Kalloori Vaasal

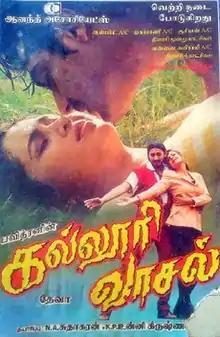
Poster

Kalloori Vaasal is a 1996 Indian Tamil-language teen romance film directed by Pavithran. The film stars Prashanth, Ajith Kumar, Pooja Bhatt, and Devayani. The film was released on 18 February 1996. This film is the only collaboration of Prashanth and Ajith Kumar and the only Tamil film of Bhatt.